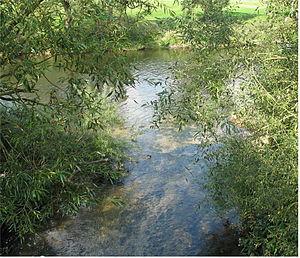
L'Ernz Noire est une rivière du Luxembourg, affluent en rive droite de la Sûre faisant partie du bassin versant du Rhin.